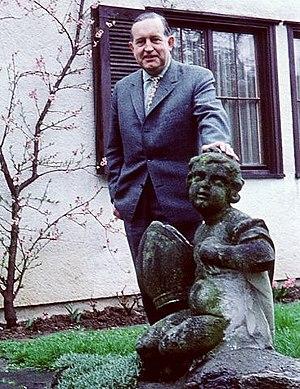
Norbert Schultze est un compositeur, acteur, réalisateur et scénariste allemand, né le 26 janvier 1911 à Brunswick, mort le 14 octobre 2002 à Bad Tölz.